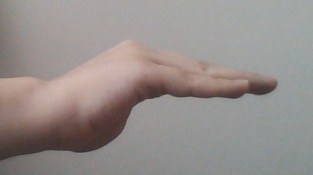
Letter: haa